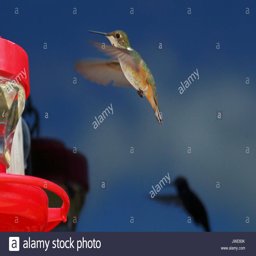
hummingbird around a feeder with shadows on the window